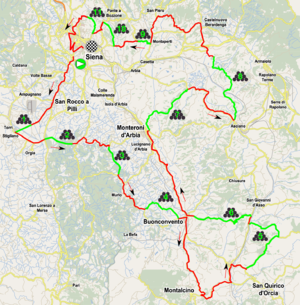
La 11ᵉ édition des Strade Bianche a lieu le 4 mars 2017. Elle fait partie du calendrier UCI World Tour 2017 en catégorie 1.UWT. La course faisait précédemment partie de l'UCI Europe Tour en catégorie 1.1 de 2007 à 2014 et 1.HC en 2015 et 2016.